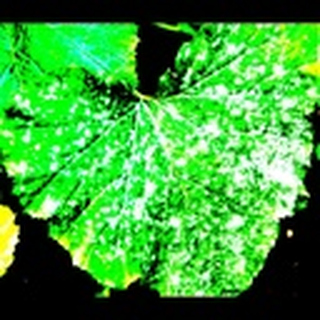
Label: cotton_powdery_mildew